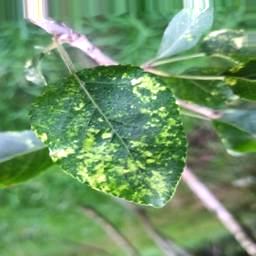
Label: Apple_Mosaic